Tagalog profanity

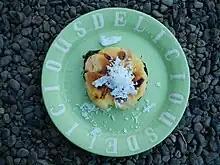
The word "bibingka", a type of Filipino rice cake, is a common euphemism for the vagina.

Like most other languages, Tagalog has a wide variety of profane words for the action of intercourse and the names of genitalia or parts thereof.